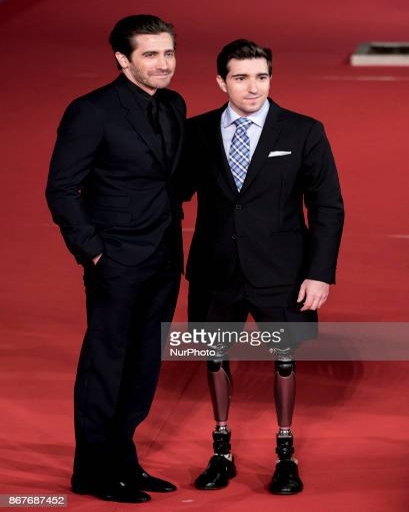
actor left and person arrive on the red carpet of the film